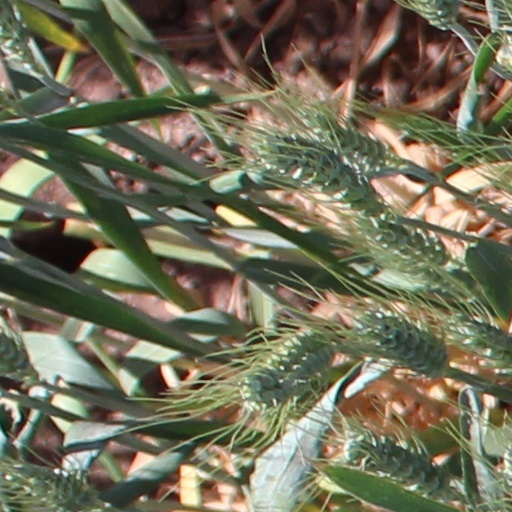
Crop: wheat